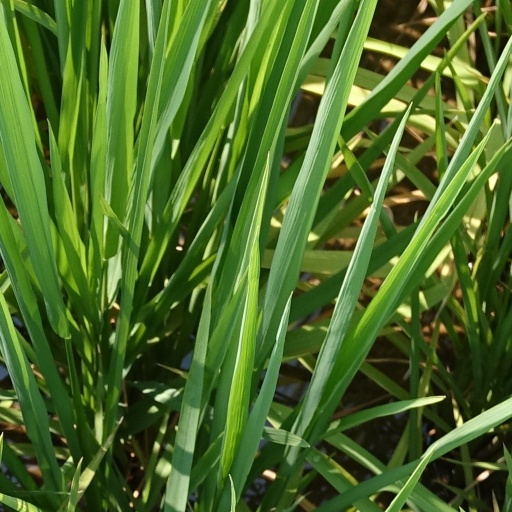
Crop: rice